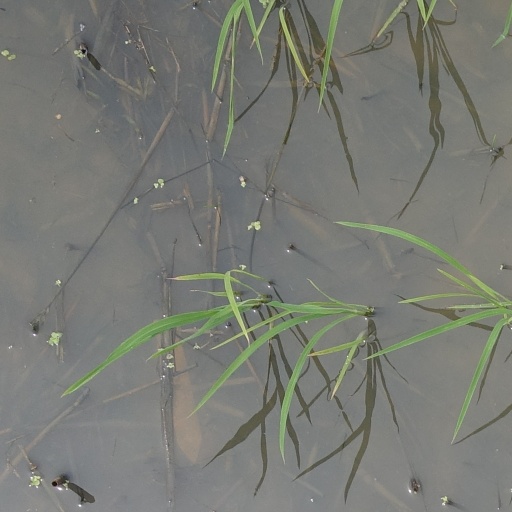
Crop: rice